Havell family

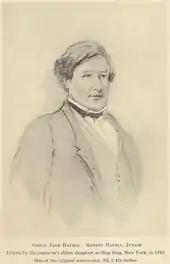
Robert Havell Jr., 1845

Robert Havell Jr. (25 November 1793 – 11 November 1878) was the principal engraver of Audubon's "Birds of America", seen in America as "perhaps the most significant natural history publication of all time". His aquatint engraving of all but the first ten plates of John James Audubon's "Birds of America" is now recognised as a significant artistic achievement in its own right and an essential component of the success of "Birds of America". He and Audubon became close friends and associates during their lengthy collaboration. In 1839 Havell went to America at the invitation of Audubon, first residing in Brooklyn. He settled in Ossining on the Hudson River and later moved to Tarrytown, New York, living there from 1857 through his remaining years. Although Havell continued to work in aquatint and engraving (primarily city panoramas), he devoted most of his attention to painting the countryside of the Hudson River valley. He travelled frequently in a homemade horse-drawn trailer, sketching and taking notes and translating his sketches into larger oils. Robert Havell Jr. is considered a member of the Hudson River School of American painters. He died in 1878 and is buried in Sleepy Hollow Cemetery in New York state.